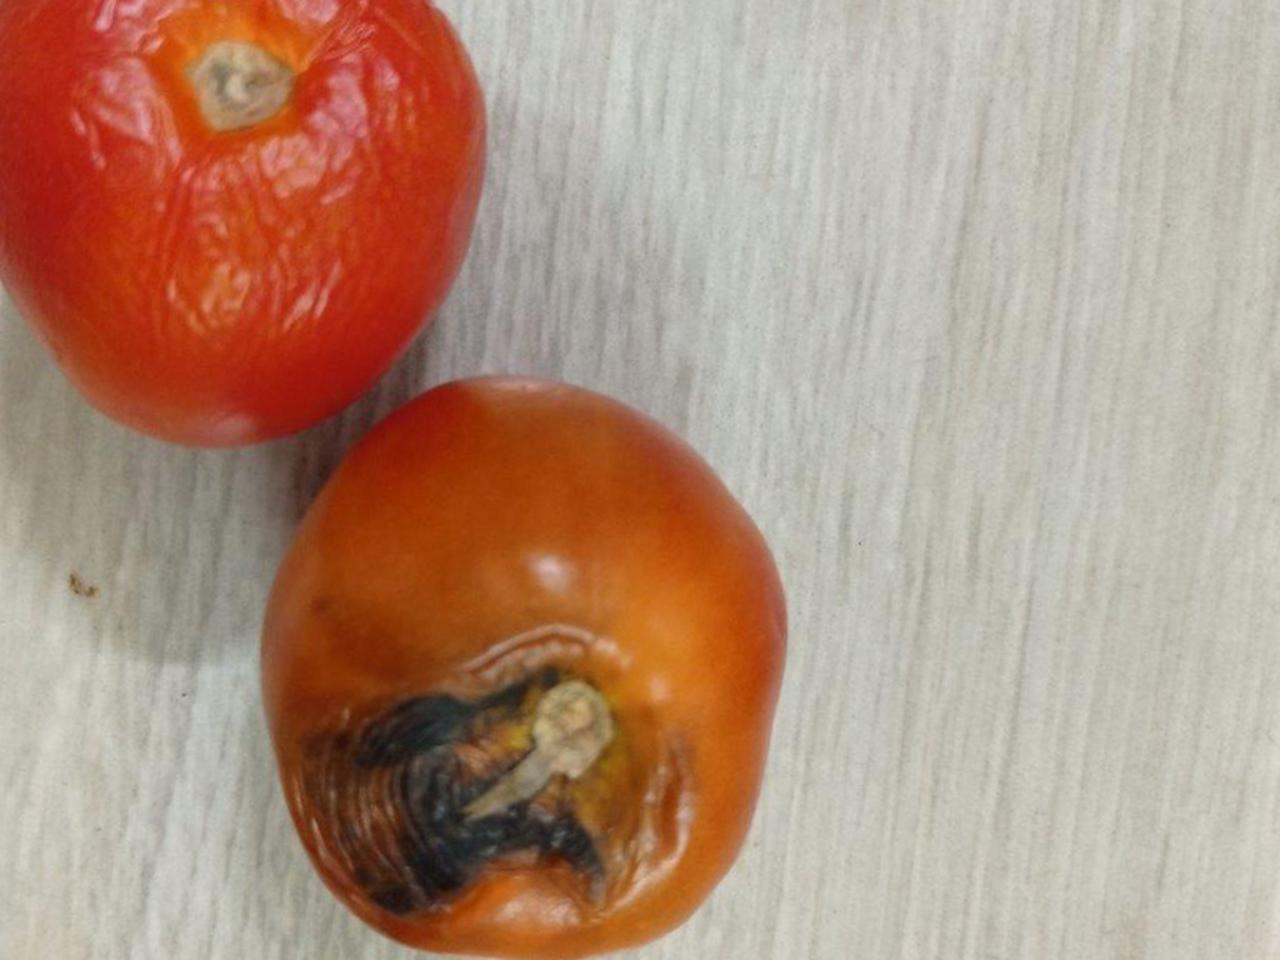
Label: Rotten